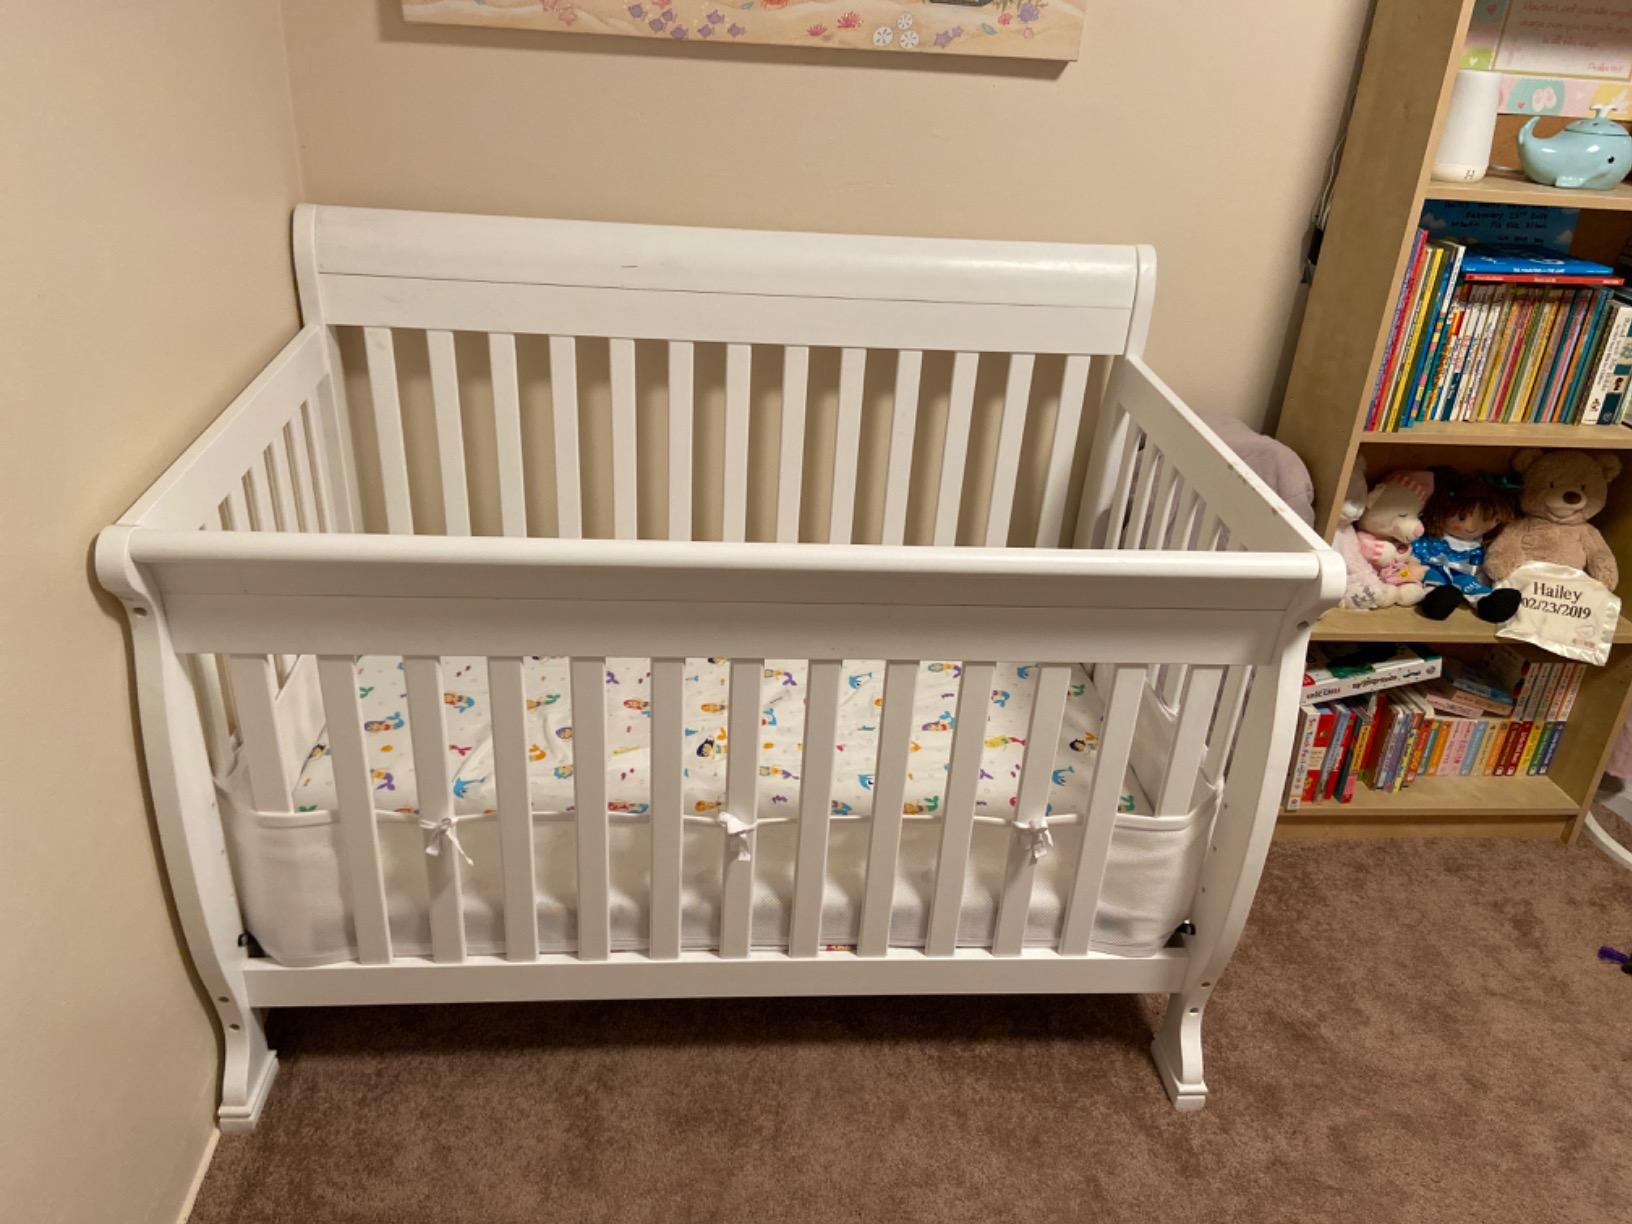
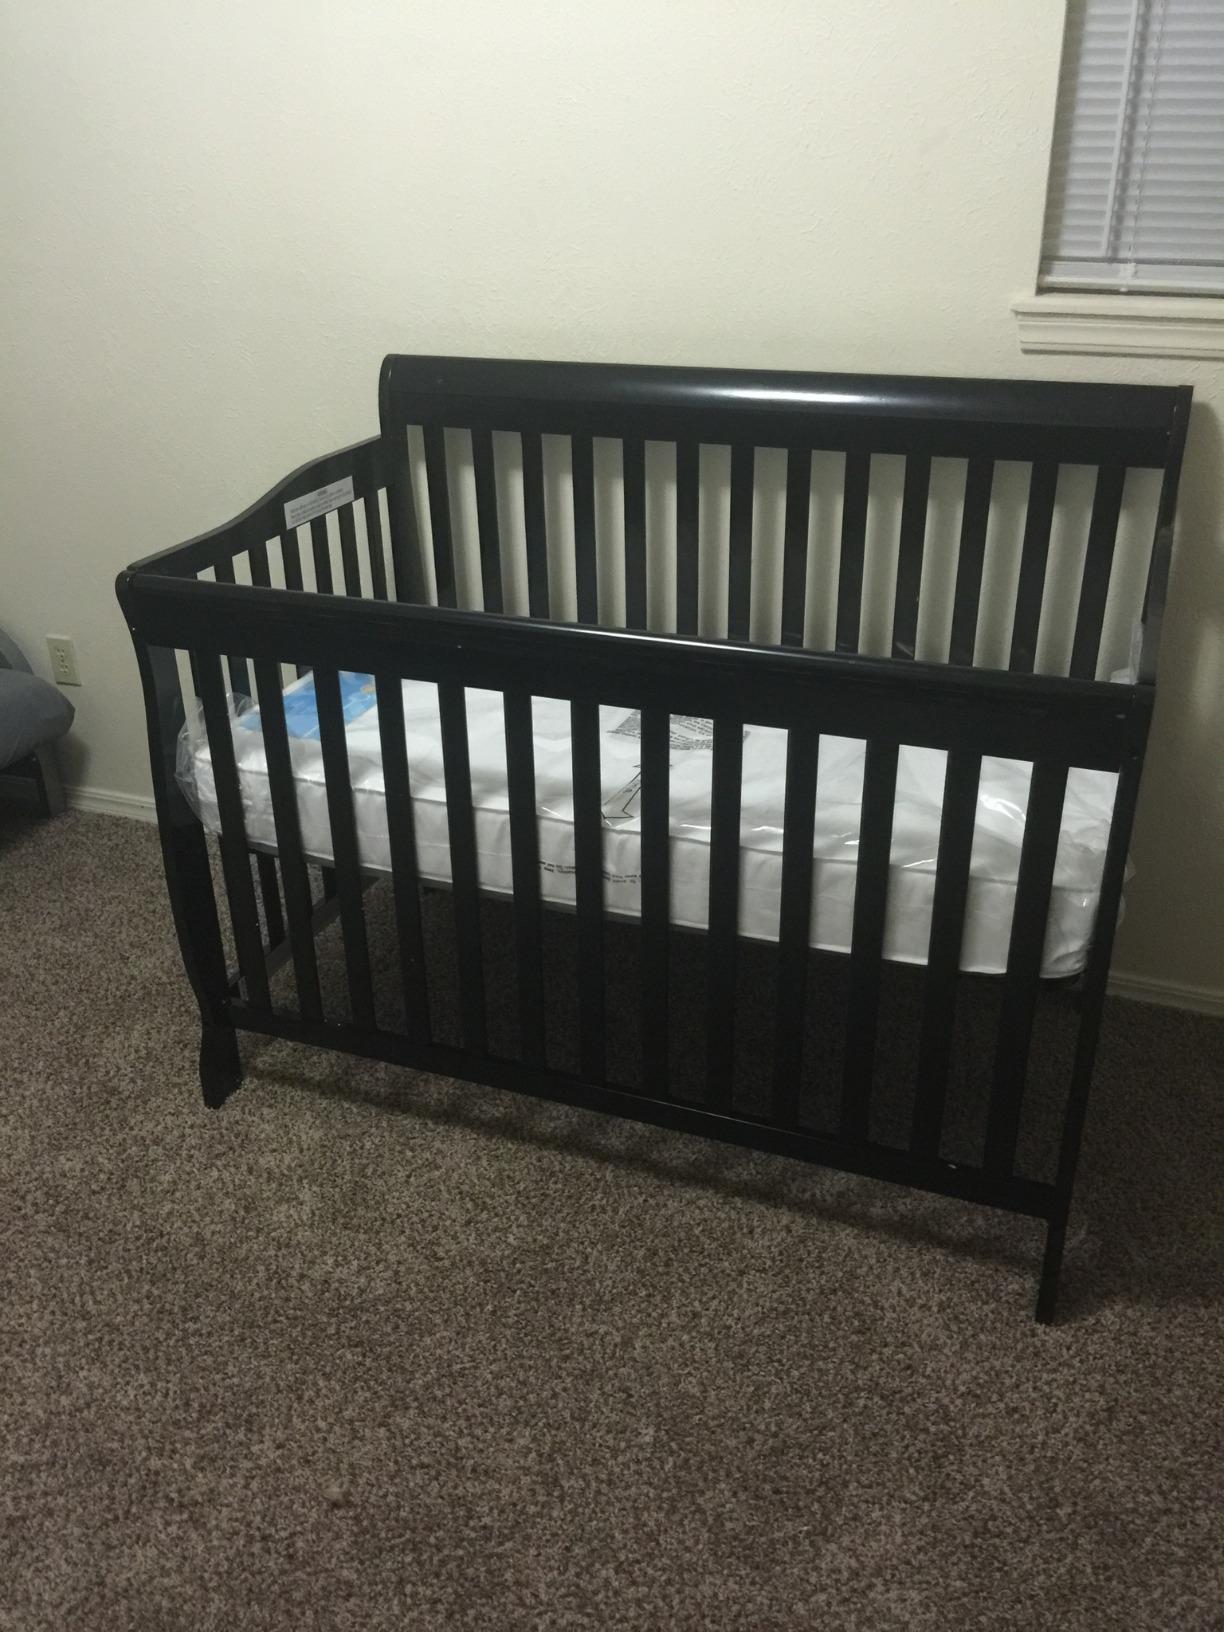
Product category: products_crib
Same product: no